Skathi (moon)

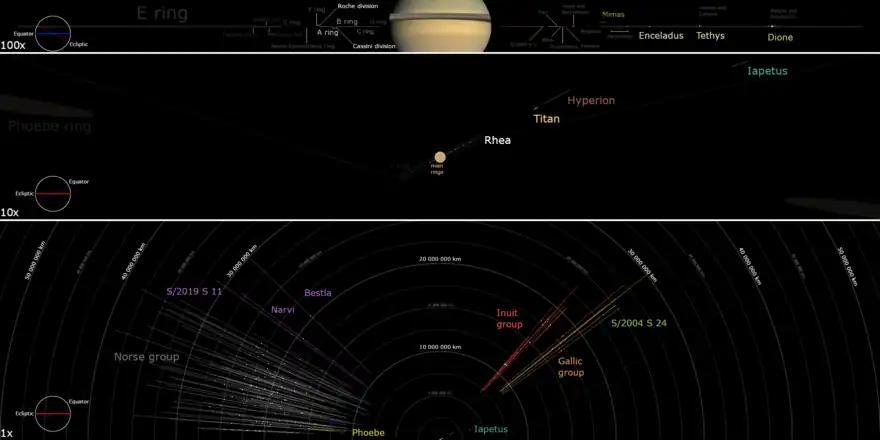
A diagram of Saturn's moons showing orbital distances and inclinations. Skathi is included in the Norse group, colored in gray.

All of the members of Saturn's Norse group of satellites, including Skathi, have a retrograde orbit, meaning that they orbit in the opposite direction of Saturn's orbit. It takes more than 725 days to complete one orbit around Saturn, and it does so at an average distance of . An orbital period of just over two years is fast for an irregular satellite of Saturn, and Skathi completes an orbit faster than any other named retrograde moon of Saturn except Phoebe. Its orbital inclination, which represents how slanted its orbit is, is 149° compared to the ecliptic (the plane on which most objects orbit the Sun) and 150° compared to Saturn's equator. This means that it orbits at a sharp angle compared to most objects in the Solar System. Skathi also has an orbital eccentricity of 0.246. A circular orbit has a value of zero; Skathi's orbit is more elliptical than the orbit of many objects in the Solar System, such as Earth's, which has an eccentricity of 0.017.